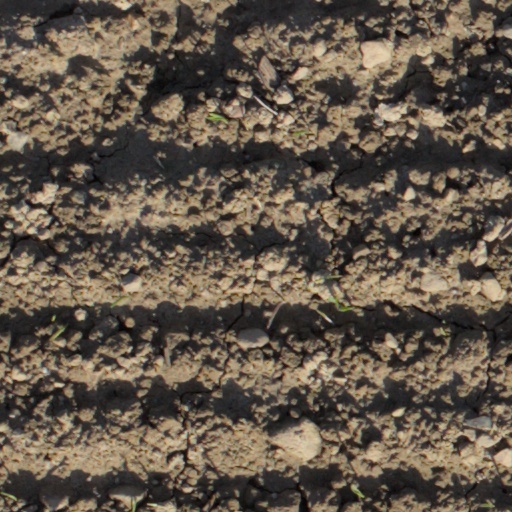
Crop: wheat